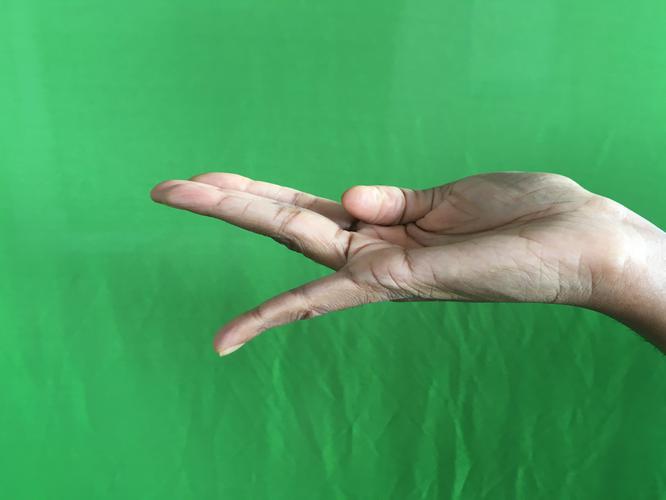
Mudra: Chaturam
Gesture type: single_hand